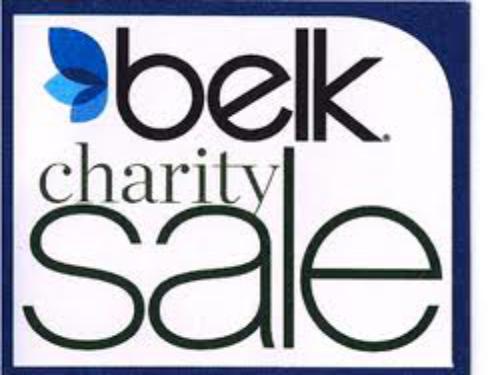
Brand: Belk
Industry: Necessities